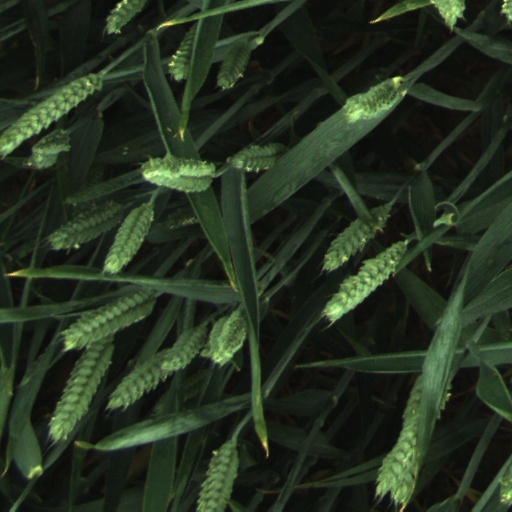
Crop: wheat